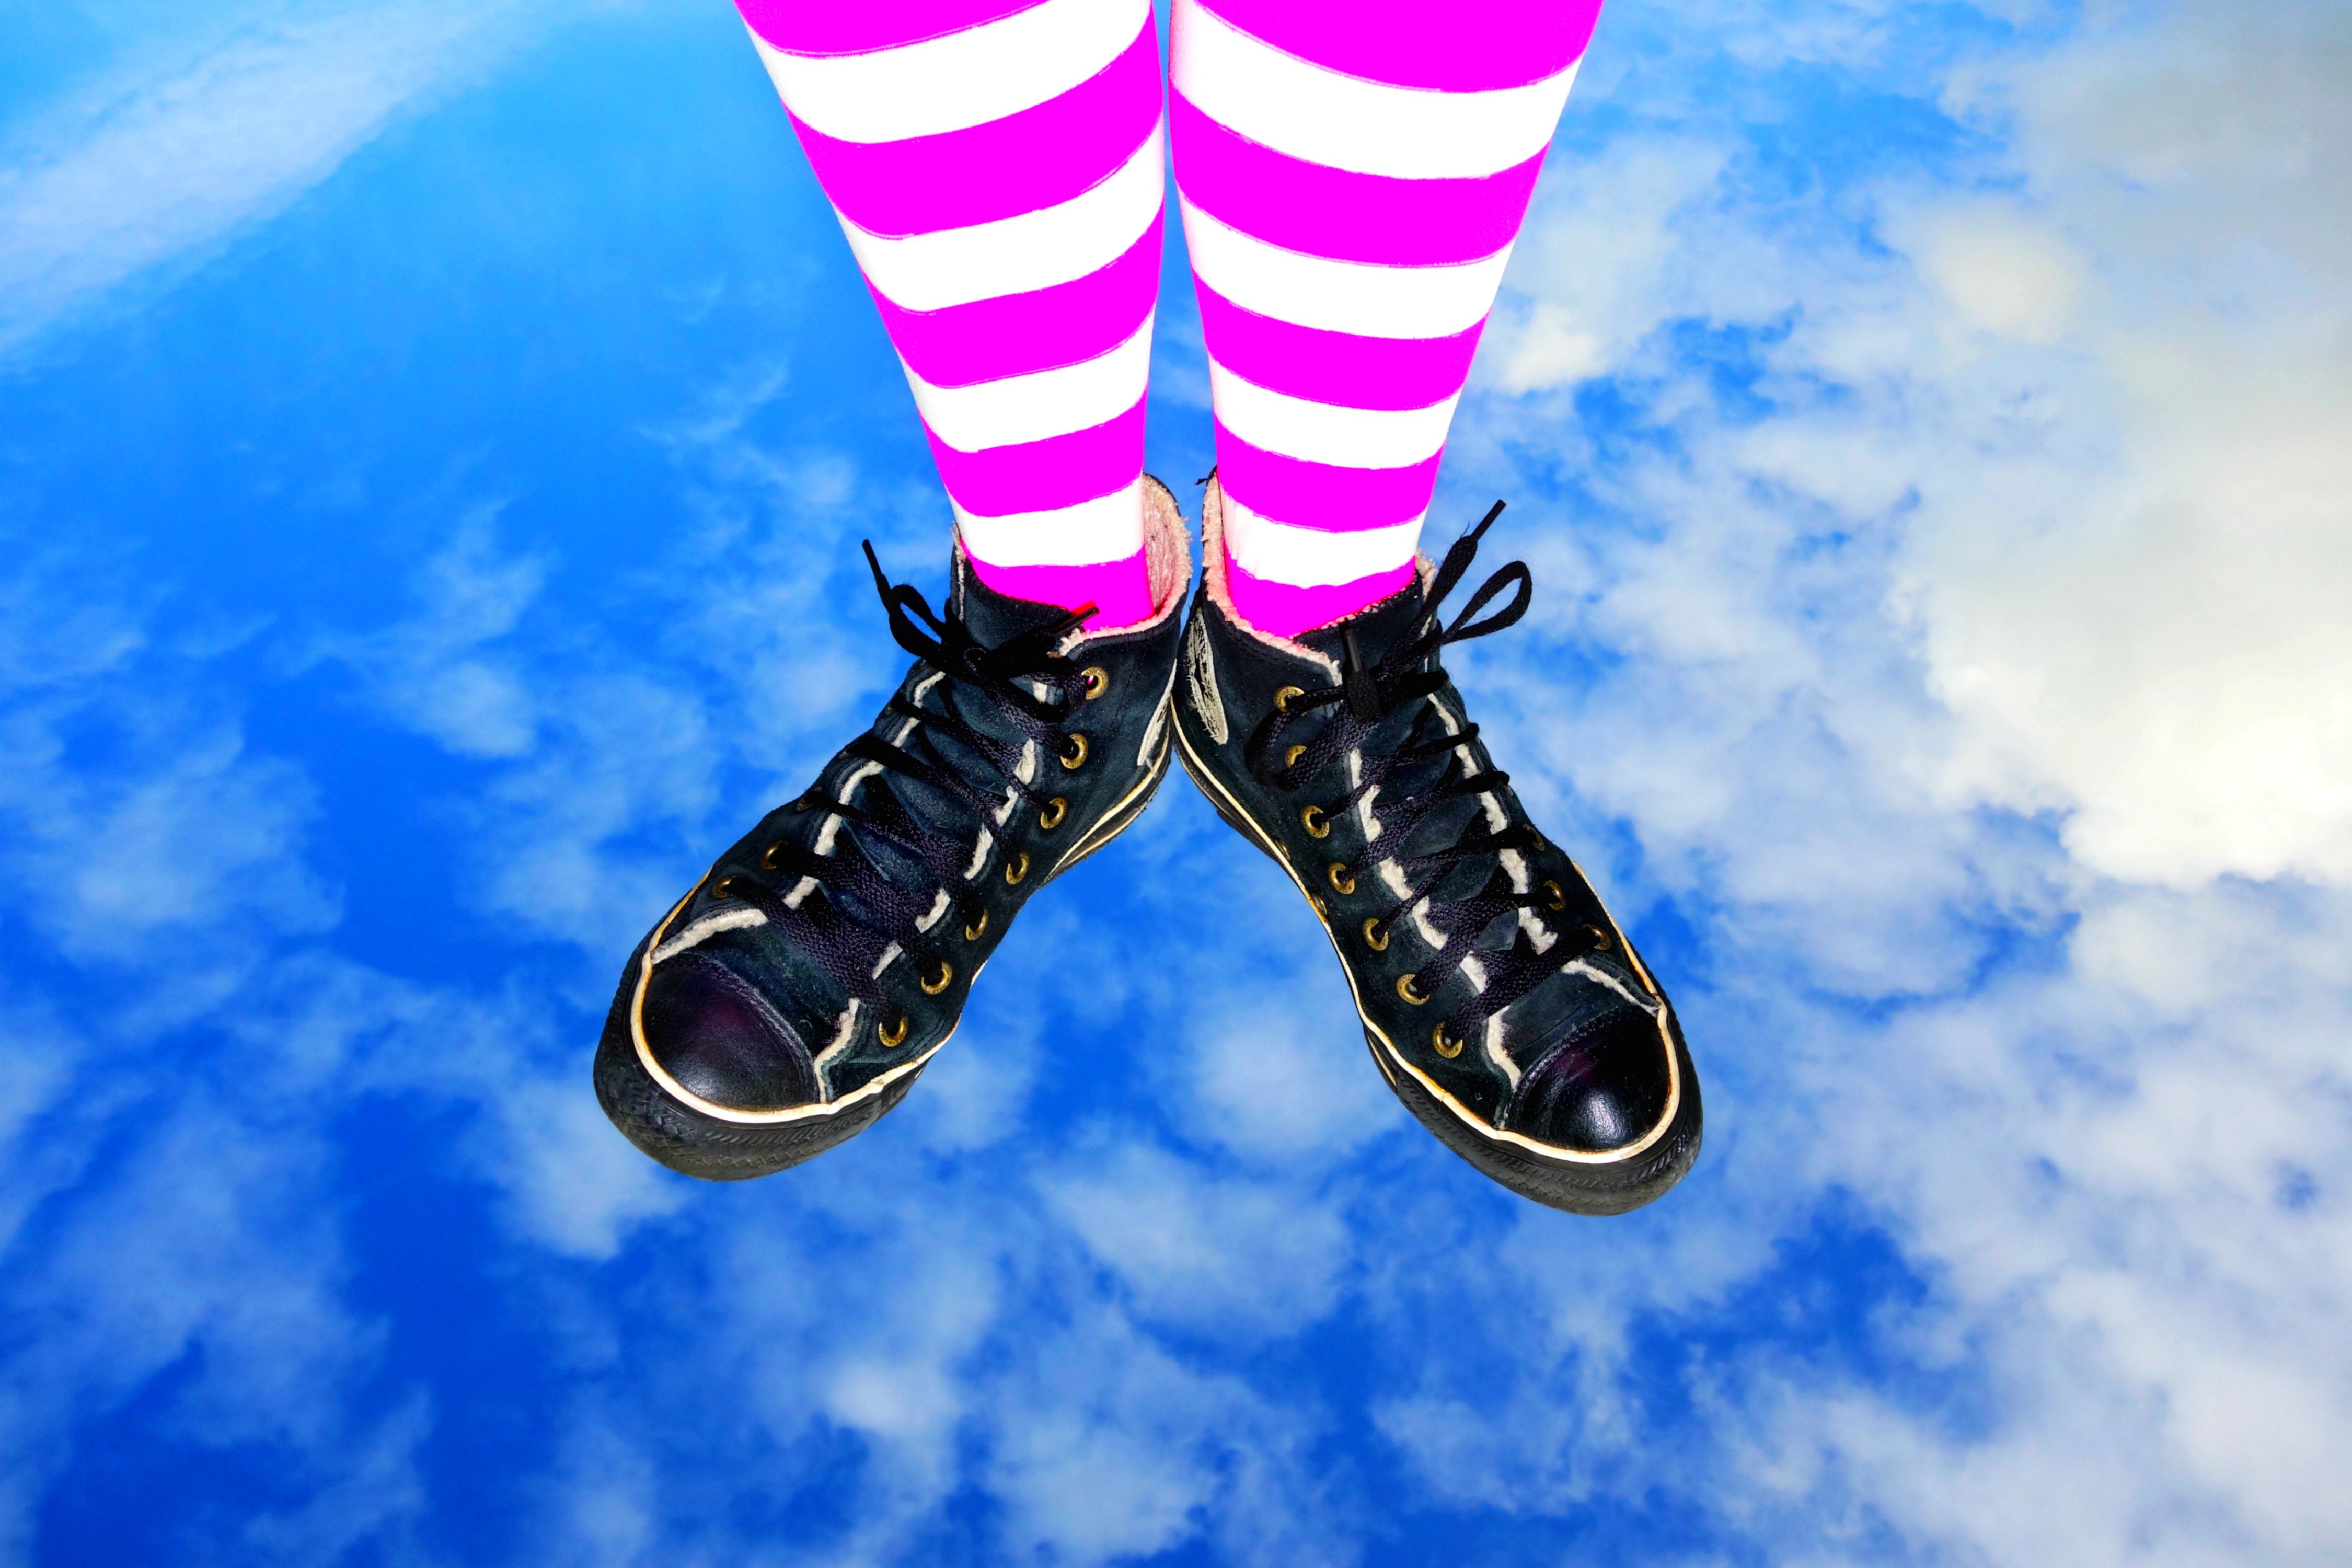
hand, person, wing, people, sky, female, leg, foot, fashion, blue, extreme sport, clouds, sneakers, footwear, body, tights, leg wear, stripy tights, pink white stripy tights, legs in the air, atmosphere of earth